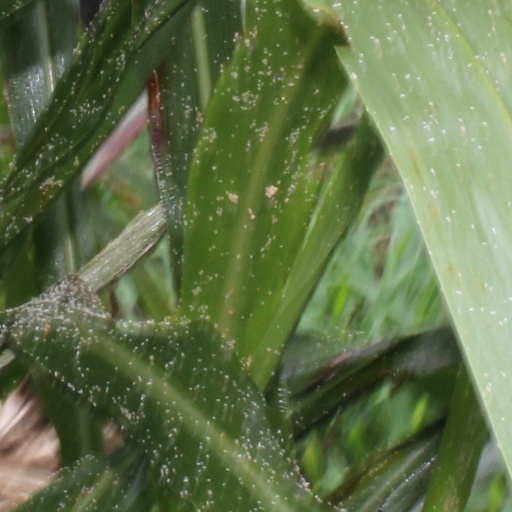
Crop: sorghum